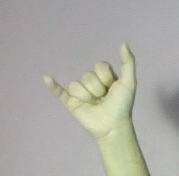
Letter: ya